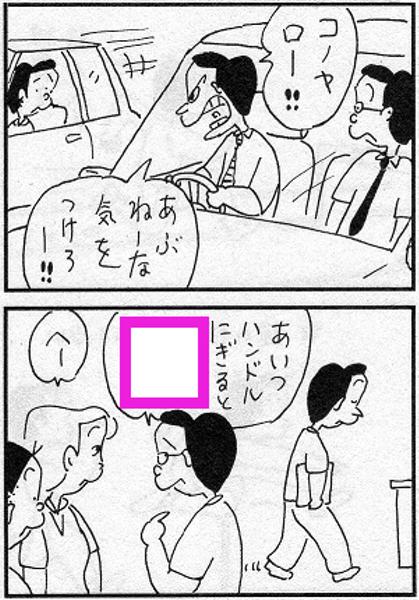
回答: バック走行して人に迷惑かけるんだよ